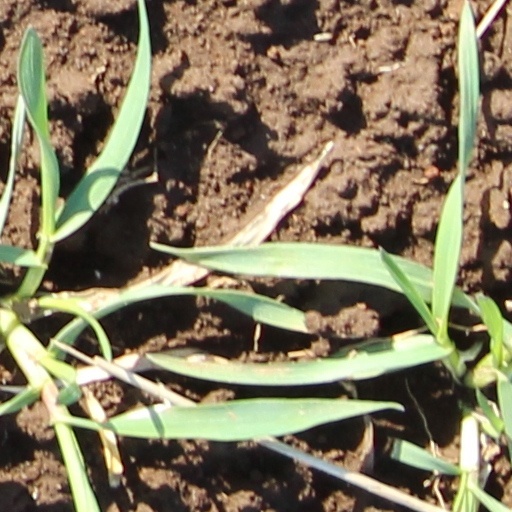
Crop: wheat